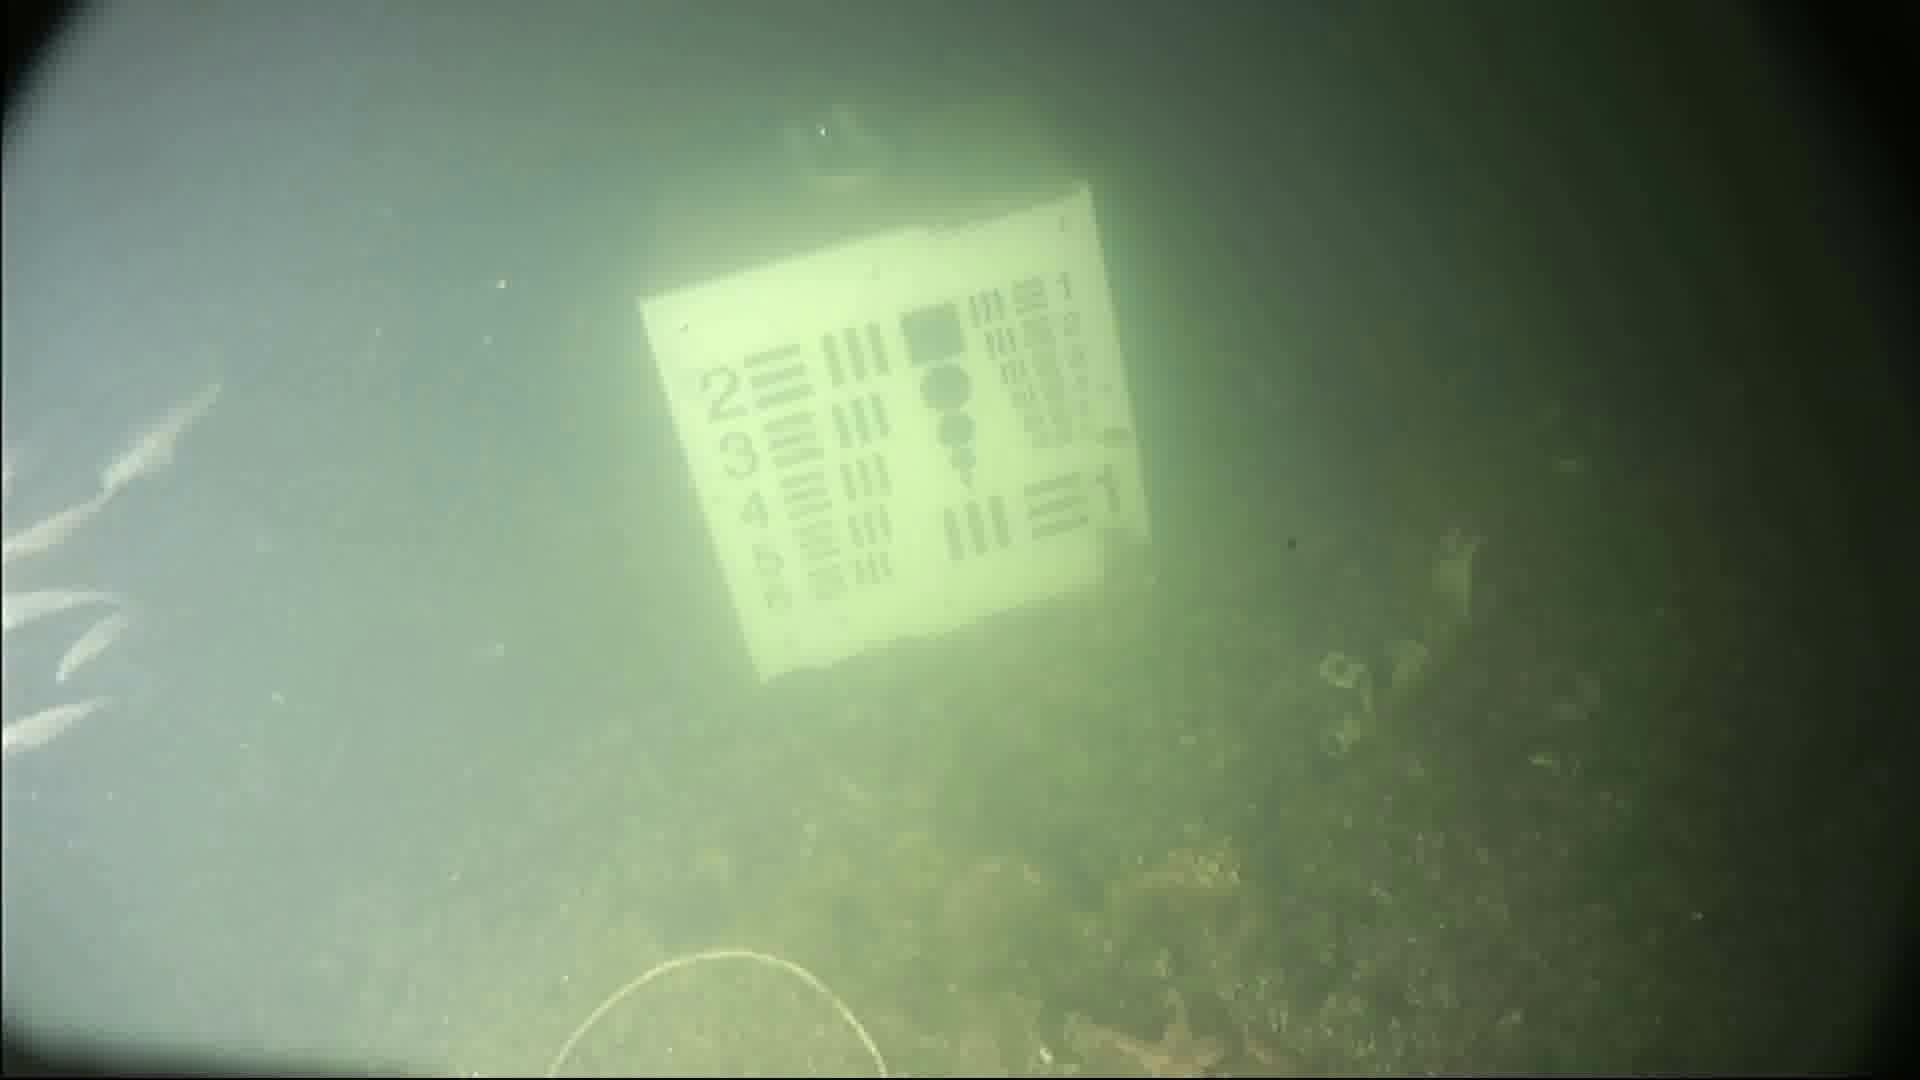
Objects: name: small_fish
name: starfish